Judaism

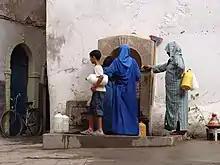
Muslim women in the mellah of Essaouira

Christianity was originally a sect of Second Temple Judaism, but the two religions diverged in the first century. The differences between Christianity and Judaism originally centered on whether Jesus was the Jewish Messiah but eventually became irreconcilable. Major differences between the two faiths include the nature of the Messiah, of atonement and sin, the status of God's commandments to Israel, and perhaps most significantly of the nature of God himself. Due to these differences, Judaism traditionally regards Christianity as Shituf or worship of the God of Israel which is not monotheistic. Christianity has traditionally regarded Judaism as obsolete with the invention of Christianity and Jews as a people replaced by the Church, though a Christian belief in dual-covenant theology emerged as a phenomenon following Christian reflection on how their theology influenced the Nazi Holocaust.